Madonna and Child (Lippi)

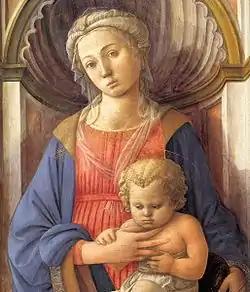
Fra Filippo's National Gallery of Art "Madonna and Child", c. 1440, one of the artist's earlier Madonnas.

The Uffizi Madonna is associated with the taste of the new age, as the Madonna is “lovelier and more fashionable than any of Filippo’s earlier Madonnas”.